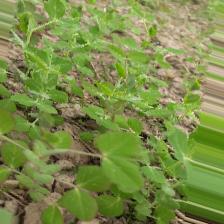
Label: Normal